Bill Lyndon

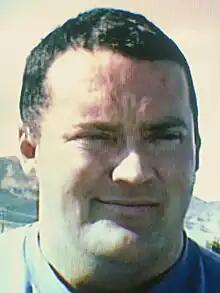
Bill in 1998

Bill Lyndon (born 30 January 1964) is an Australian former strongman competitor. Lyndon is a 5-time winner of Australia's Strongest Man, and a 4-time entrant to the World's Strongest Man competition.